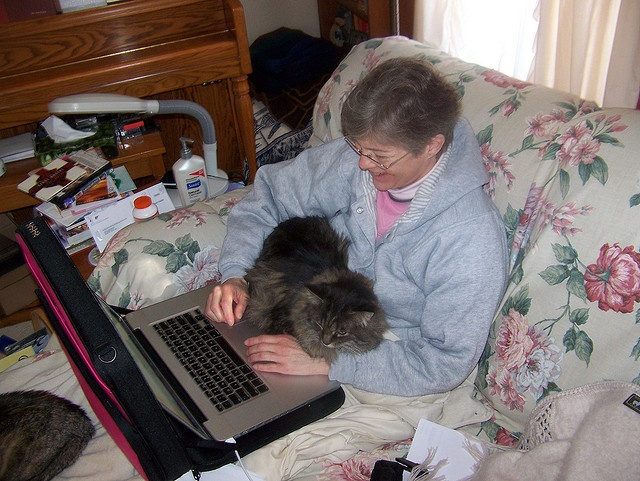
Woman uses a laptop while a cat sits on her lap.
A woman typing on her laptop seated on a flowery couch with a cat in her lap.
Woman sitting in overstuffed chair with laptop and cat on her lap.
WOMAN LAUGHING WHILE ON COMPUTER WITH CAT IN HER LAP
A cat lies on a woman's lap while she uses a laptop